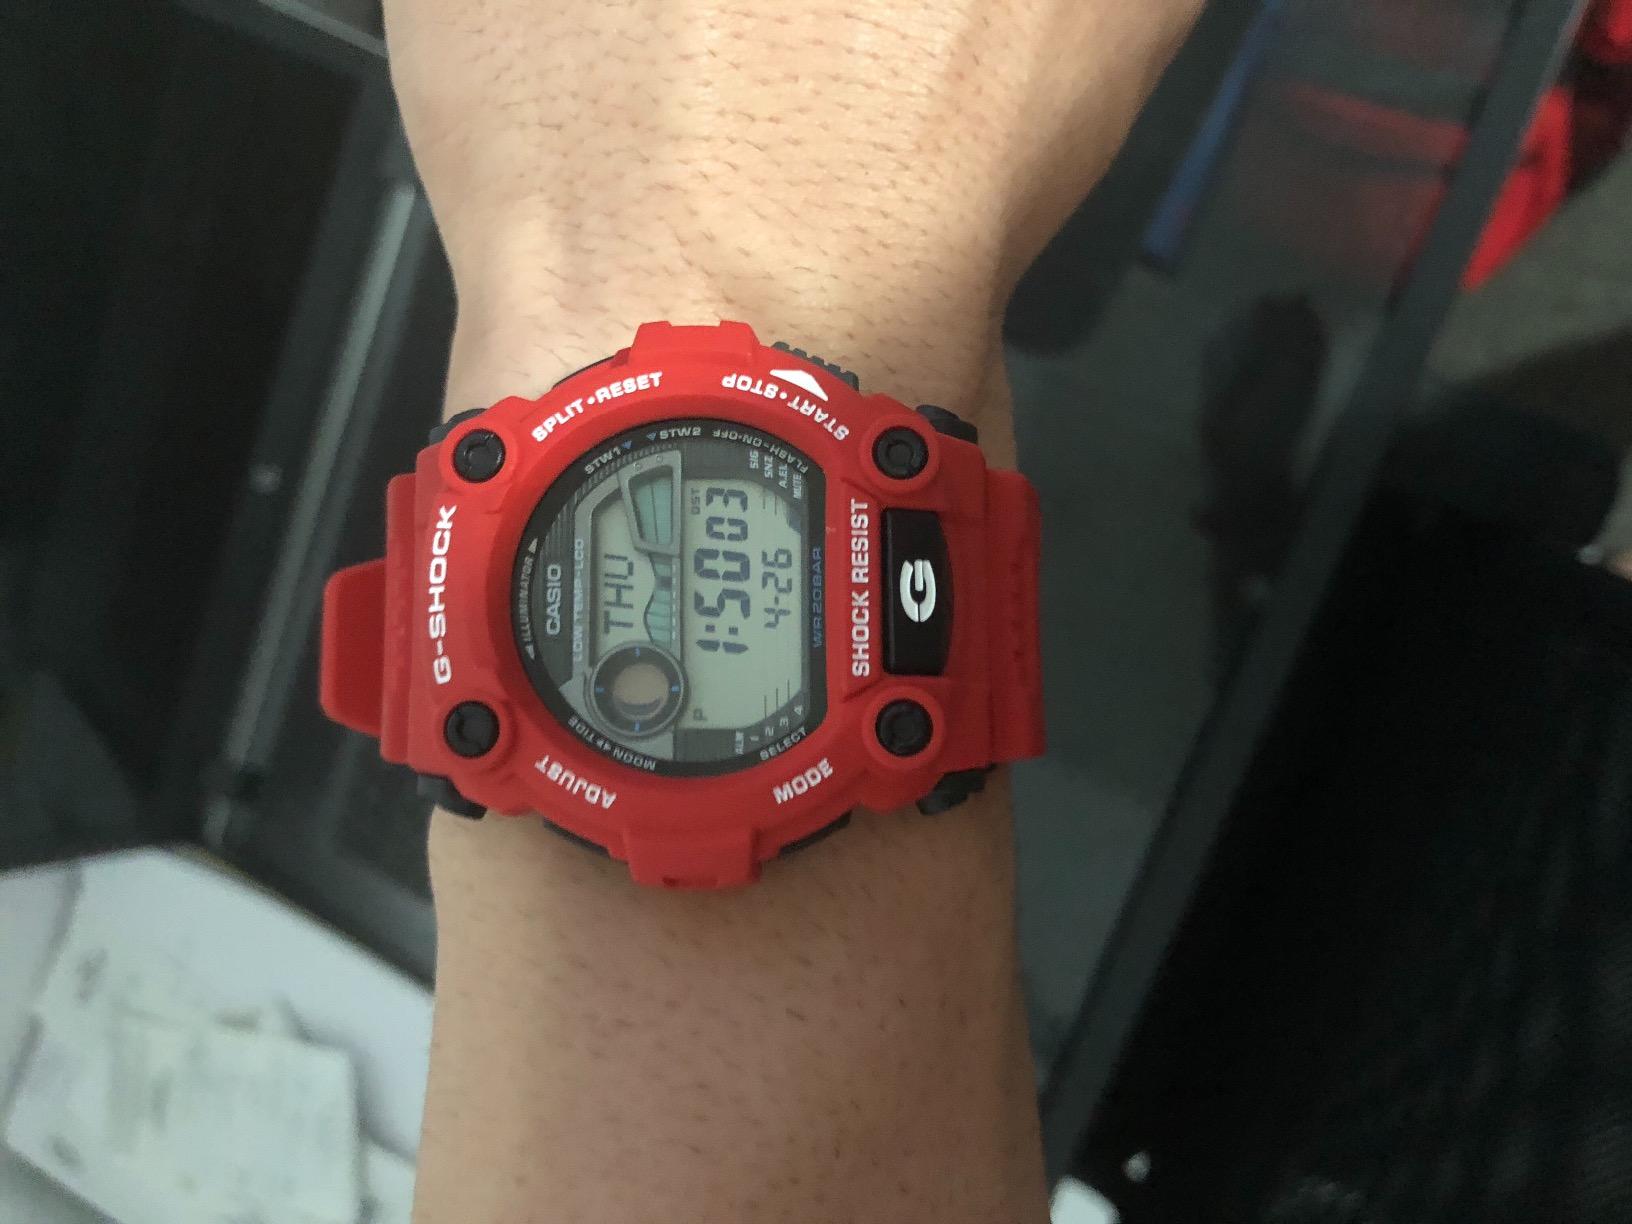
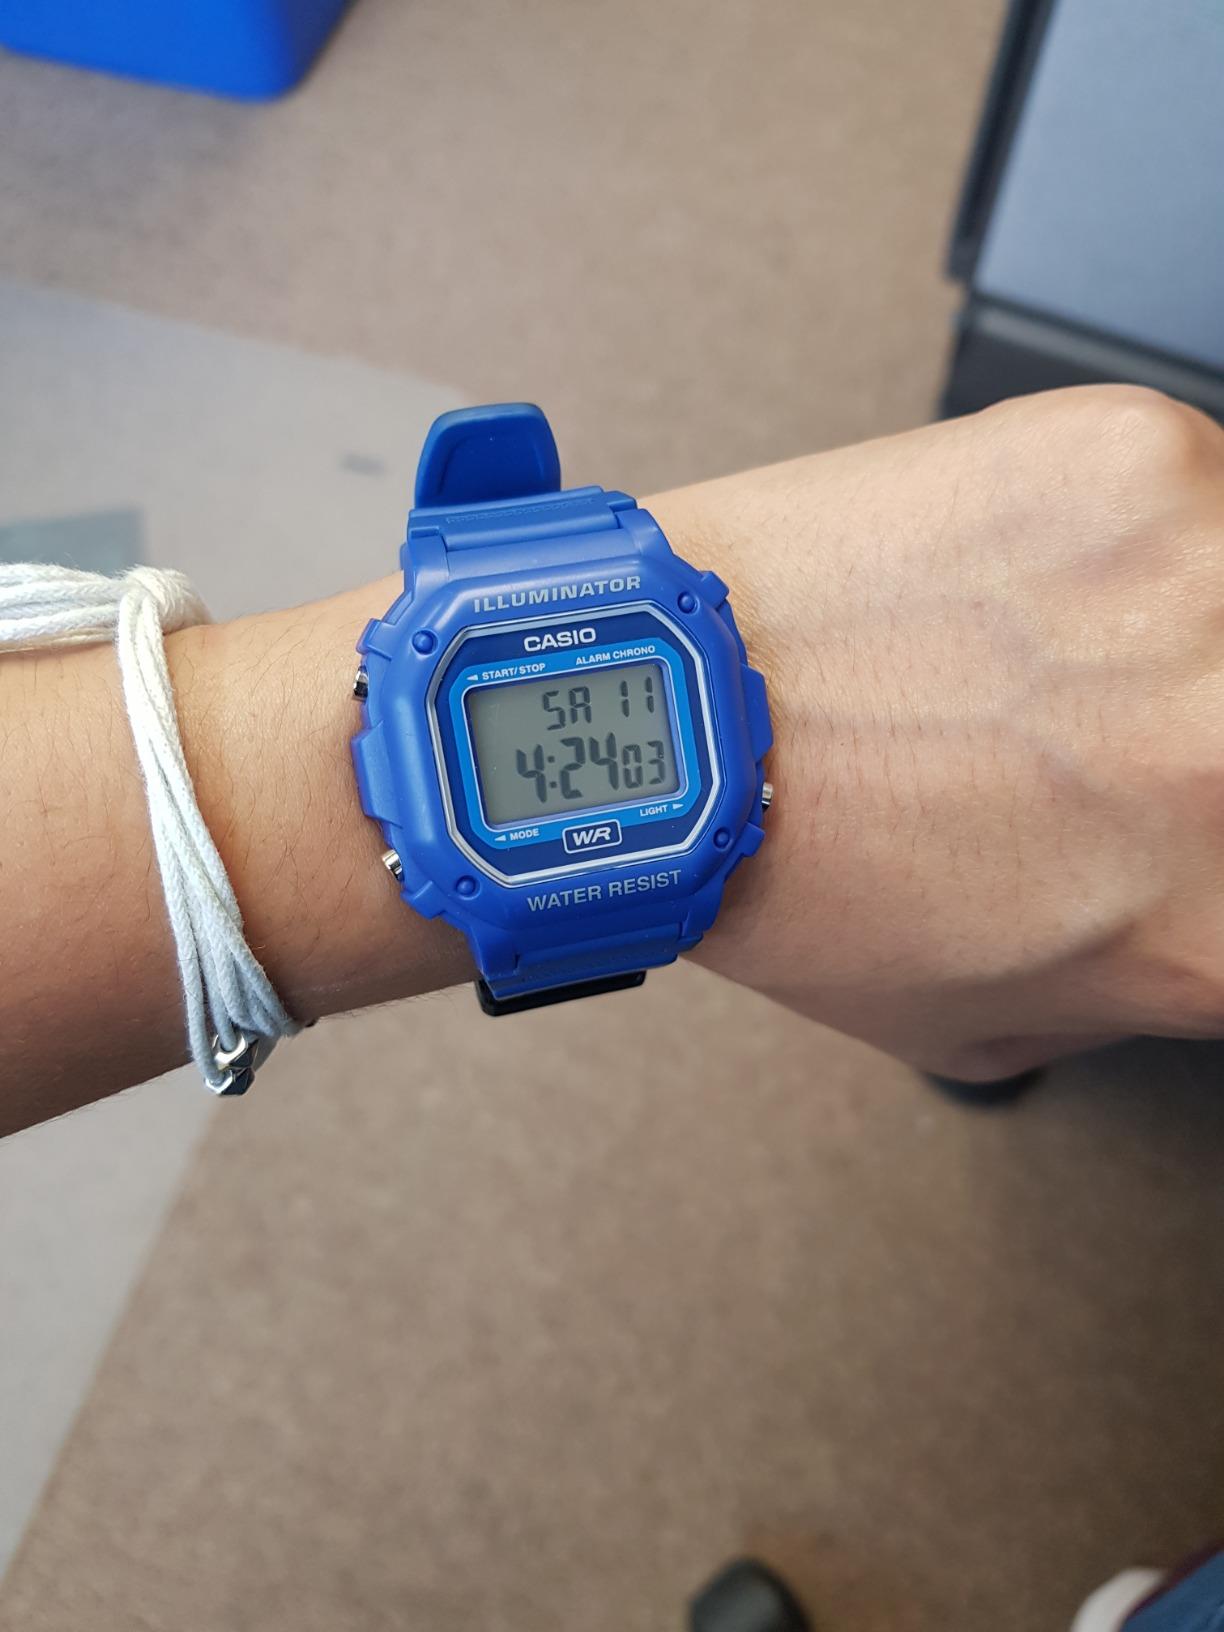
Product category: accessories_watch
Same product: no